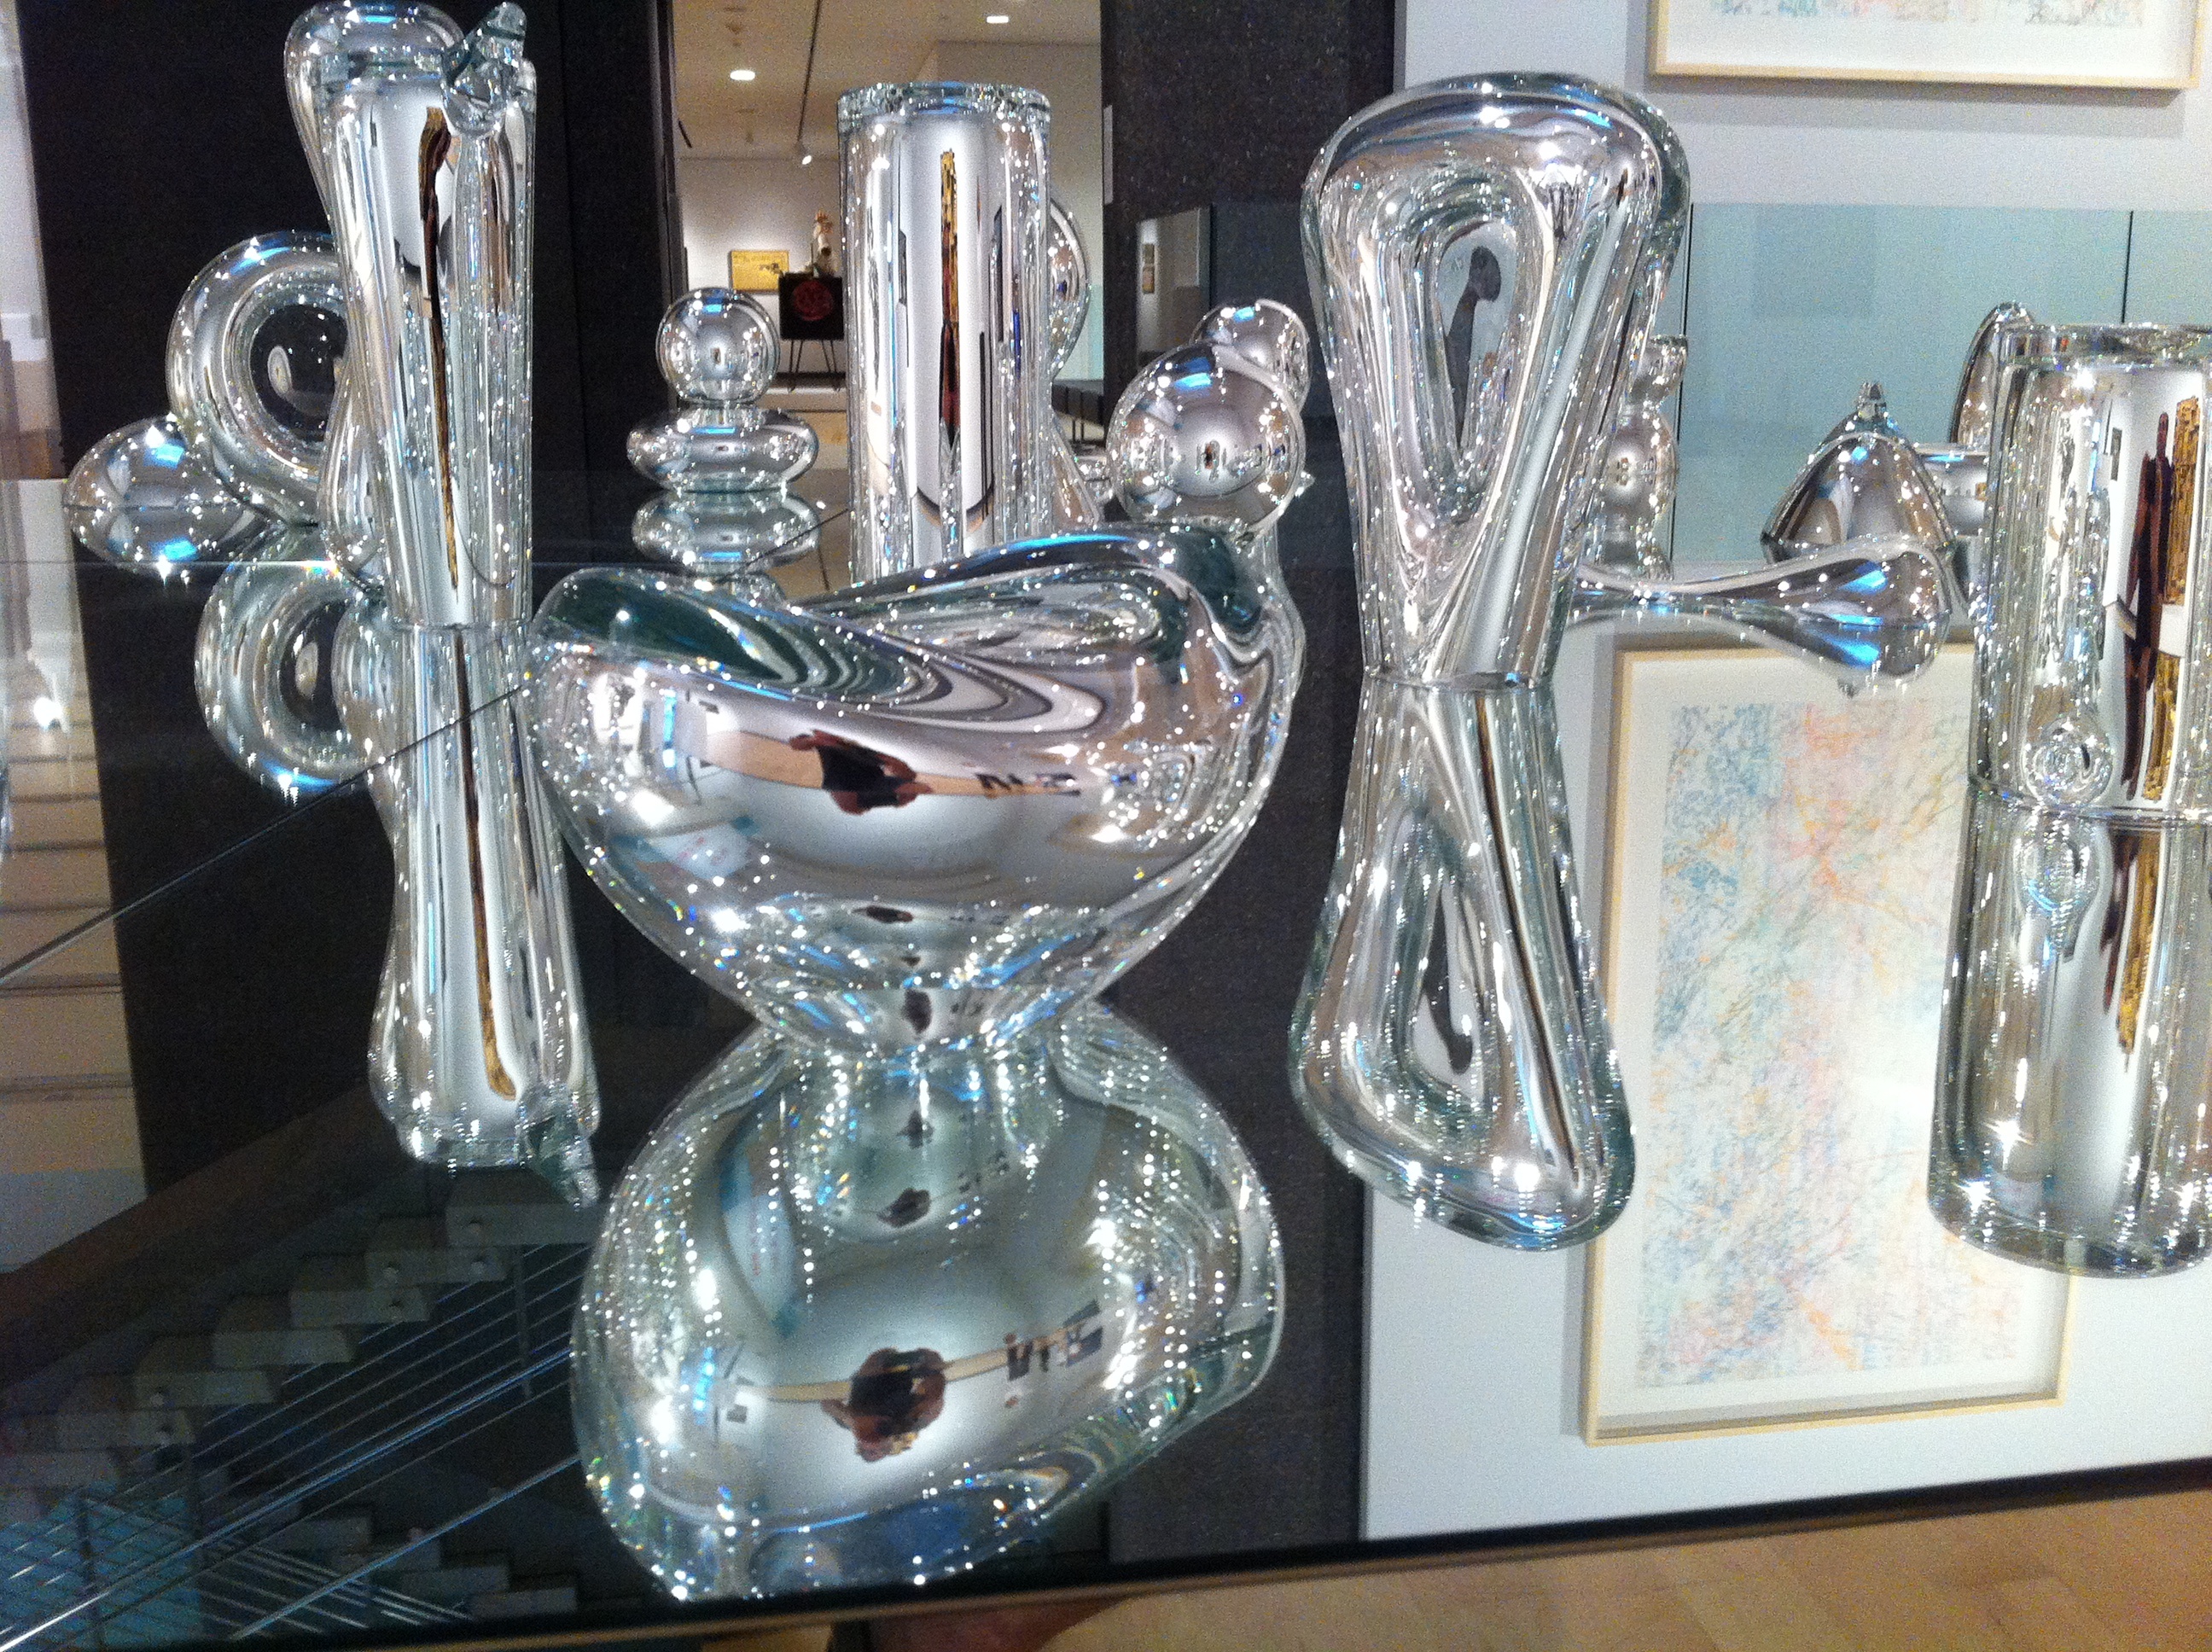
glass, lighting, tuba